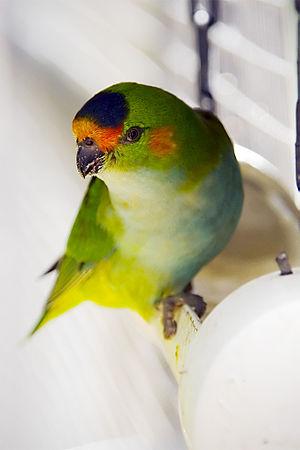
Le Lori à couronne pourpre est une espèce d'oiseau appartenant à la famille des Psittacidae.